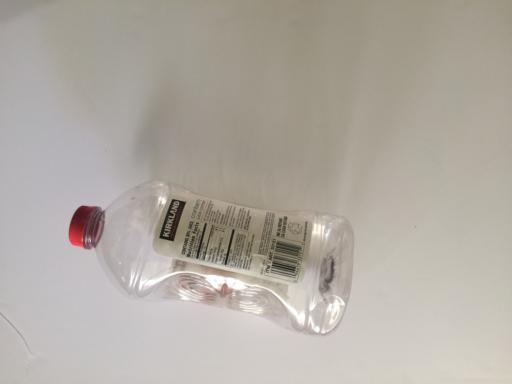
Label: plastic